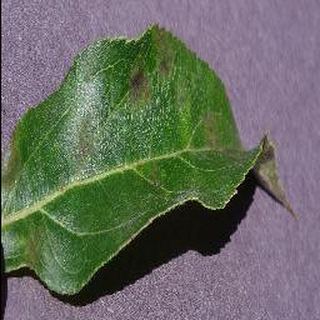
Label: apple_apple_scab